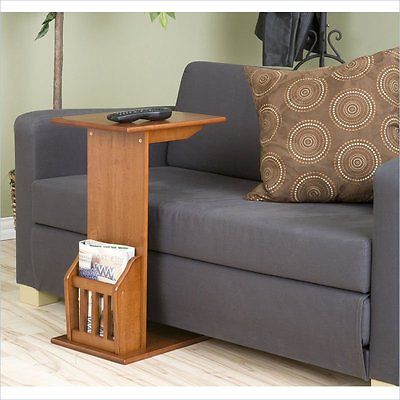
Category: table